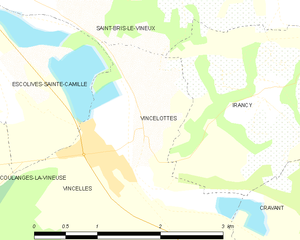
Carte des communes françaises Vincelottes